Brazil–United States relations during the João Goulart government

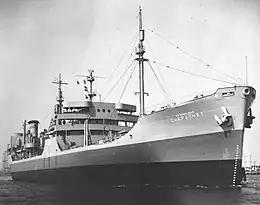
USNS "Chepachet", one of the fuel carriers

On the 30th, the CIA reported an imminent "revolution by anti-Goulart forces" in the coming days, with troops from São Paulo and Minas Gerais marching toward Rio de Janeiro to meet with allies there. "The revolution will not be resolved quickly and will be bloody." Dean Rusk ordered the Embassy to transmit more information and all consulates to monitor the actions of the opposition. In the evening Niles Bond, Consul General in São Paulo, reported that he had heard from two leading conspirators that the coup would take place within 48 hours, and further, that the conspirators asked "if the U.S. fleet could quickly reach southern Brazil."